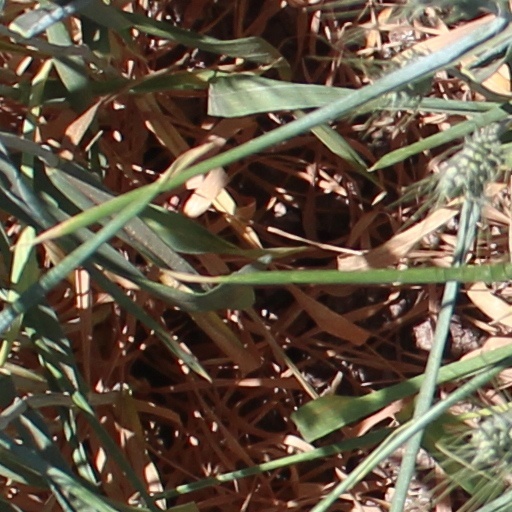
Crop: wheat